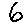
Label: 6